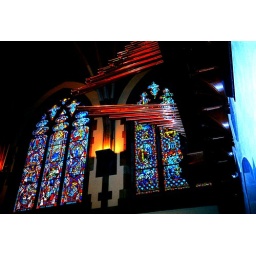
All Saints Chapel. University of the South in Sewanee, Tennessee. Organ pipes and stained glass windows in the Nave.